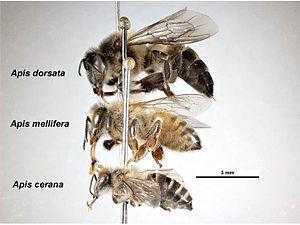
Les abeilles forment un clade d'insectes hyménoptères de la superfamille des Apoïdes. Au moins 20 000 espèces d'abeilles sont répertoriées sur la planète dont environ 2 000 en Europe et près de 1 000 en France. En Europe, l'espèce la plus connue est Apis mellifera qui, comme la plupart des abeilles à miel, appartient au genre Apis. Cependant, la majorité des abeilles ne produit pas de miel, elles se nourrissent du nectar des fleurs. Une abeille d'hiver peut vivre jusqu'à 10 mois, tandis qu'une abeille d'été peut vivre jusqu'à 1 mois.